PH Sport

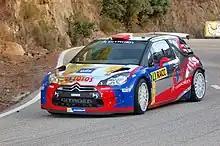
Robert Kubica in PH Sport's DS3 RRC, Rally Spain 2013

Although supported by Citroën, Robert Kubica drove a car supplied by PH Sport in the WRC and WRC2 championships in 2013, the season he won the WRC2. He drove a modified DS3 RRC with a paddle-gearshift for use by his left hand due to injuries sustained to his right hand in an accident. The company also supplied cars and services to enable Mads Østberg to become WRC2 champion in 2020.